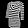
Label: Shirt